G.U.Y.

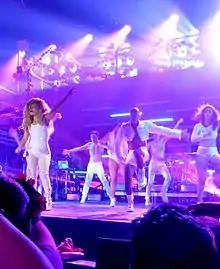
Gaga and her dancers performing "G.U.Y." at the Roseland Ballroom, as part of the singer's seven-day concert residency there

Following its release, "G.U.Y." received mixed reviews from music critics. Positive comment came from Lipshutz, who commended Zedd's production of the song, noticing that it complimented Gaga's vocals and the hook was relatable, making "G.U.Y." the first standout track from "Artpop". Robert Copsey from Digital Spy praised the song's "grinding bass and darting synths" and "hypnotic chorus". Andy Gill of "The Independent" felt that Gaga's "robotic" vocal delivery in the song made the theme of sexual attraction "seem grimly denatured". Walker praised the track's lyrics and gave "G.U.Y" four out of five rating, but was less pleased with its instrumentation. Owen Myers of "Dazed & Confused" complimented the entendres present in the song, saying that "this pop wonder" would have worked better as the lead single from "Artpop". "Harper's Bazaar" magazine's Justin Miller shared this opinion, and believed that both the dance music composition and the lyrics catered most to the Venus inspiration behind the album. In a retrospective review, Claire Lobenfeld of "Pitchfork" stated that "G.U.Y." was "Gaga's career-best dance track up until her Ariana Grande-featuring trauma-balm 'Rain on Me' was released in 2020."